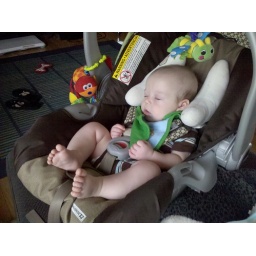
Out cold in his car seat